El Alamein: Battles in North Africa, 1942

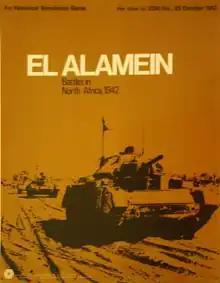

El Alamein: Battles in North Africa, 1942 is a board wargame published by Simulations Publications Inc. (SPI) in 1973 that simulates the final four months (July–October 1942) of the North African campaign during World War II.